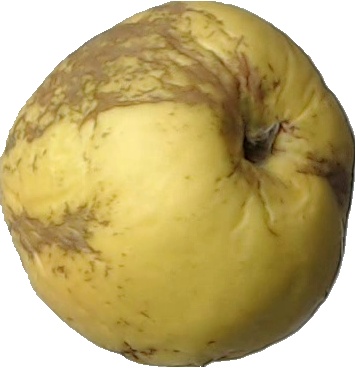
Label: apple_golden_1